Noomi Rapace

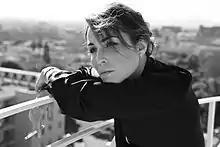
Rapace in Los Angeles, 2015

Rapace was born in Hudiksvall, Sweden. Her mother, Nina Norén (born Kristina Norén; 1954), is a Swedish actress, and her father, Rogelio Durán (10 November 1953 – 4 November 2006), was a Spanish flamenco singer from Badajoz.